Centre Democrats (Netherlands)

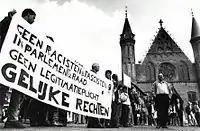
Demonstration against Janmaat during the swearing in of the House of Representatives in 1989.

During its early years, the Centre Democrats received extensive media attention on two occasions. The first occurred when the Centre Democrats and Centre Party met on 29 March 1986 in Kedichem. A group of anti-fascist activists believed that the two parties were planning to merge, and firebombed the hotel where the meeting was held. The venue was severely damaged, Janmaat narrowly escaped death and the party secretary Wil Schuurman had one leg amputated after jumping from a window to escape the conflagration.